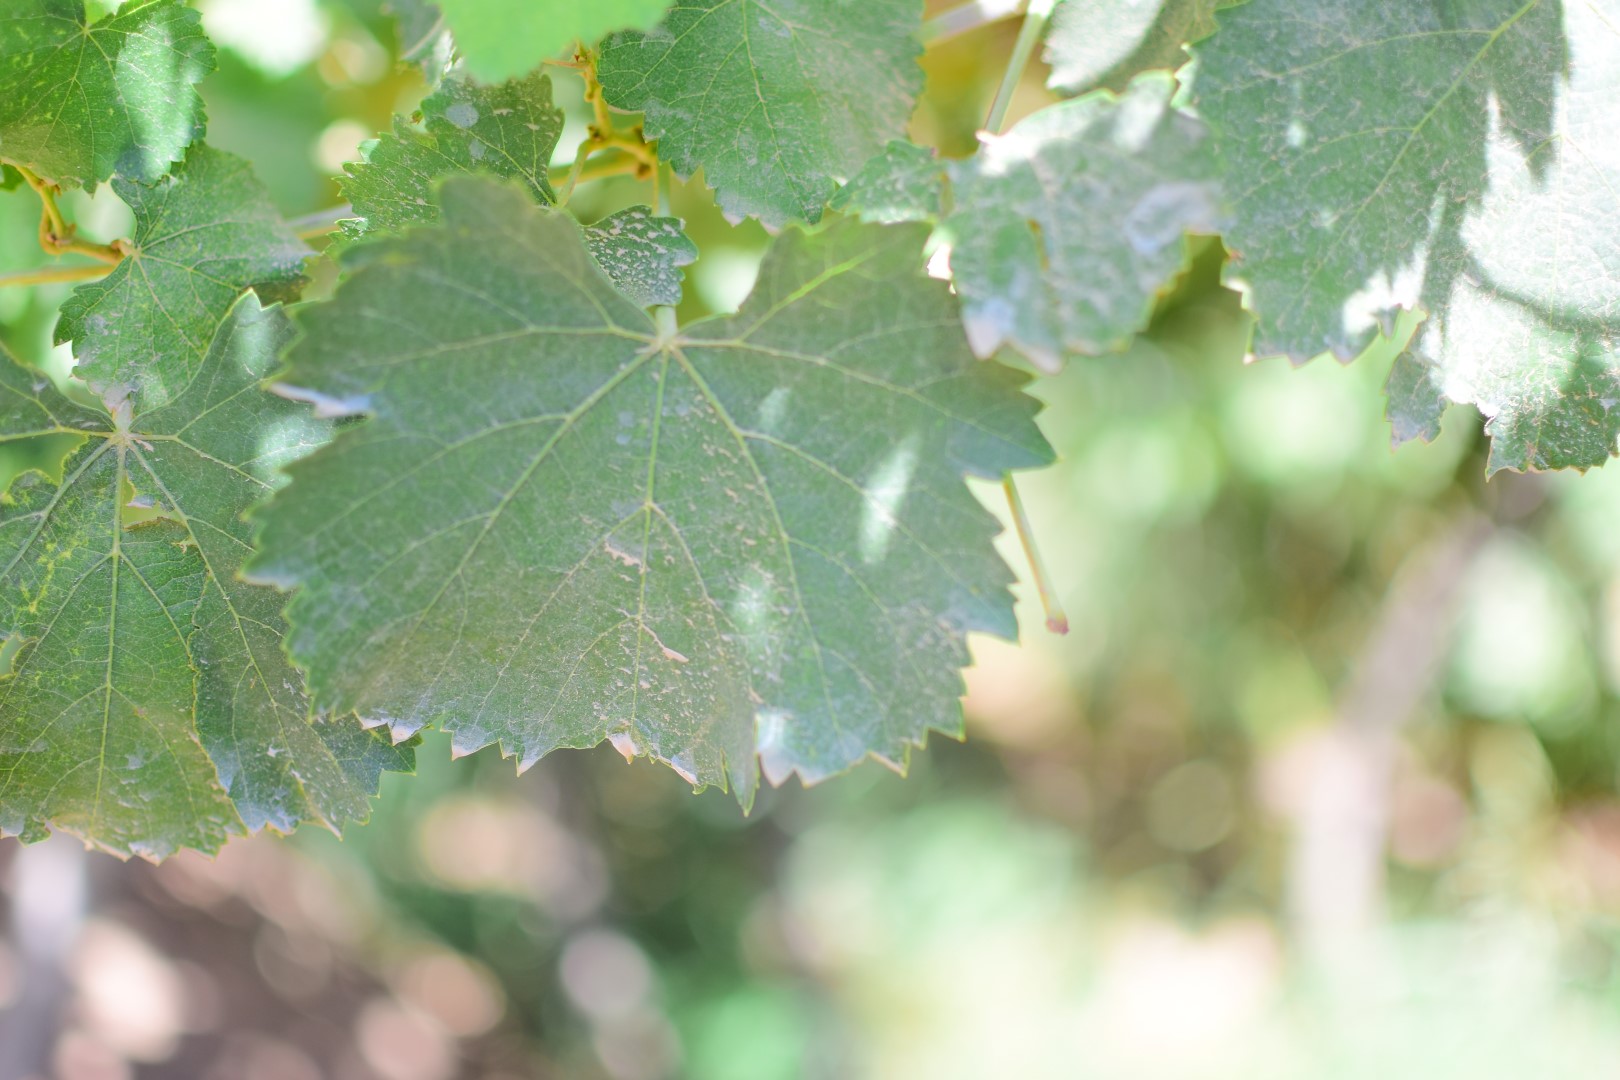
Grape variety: Frinsi